David Zancai

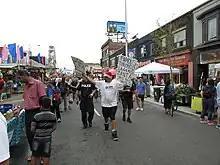
Zancai at Toronto's Taste of the Danforth in August 2015.

In 2005, Zancai's desire for fame and exposure resulted in at least one arrest on mischief charges. Zanta has claimed that on August 19, 2006, he was banned from the Exhibition Place grounds, in particular the Canadian National Exhibition, after performing in the Farm, Food and Fun building. On November 17, 2006, 680 News radio reported Zancai had been banned by the Toronto Transit Commission (TTC) from the city's buses, subways, and subway stations. Zancai is no longer allowed at the Toronto Street Festival, the Taste of the Danforth, the St. Patrick's Day Parade or the Santa Claus Parade. He has also been banned from Old York Lane between Cumberland Street and Yorkville Avenue in Yorkville, College Park, and Dundas Square.